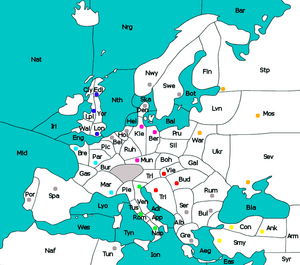
Diplomacy
Spilleplade for Diplomacy. Startpositionerne for de syv stormagter er markeret med farvede prikker, og neutrale lande med grå.
Diplomacy er et brætspil for syv spillere, baseret på optakten til 1. verdenskrig i Europa. Spillets start er henlagt til 1901.